Gold (hieroglyph)

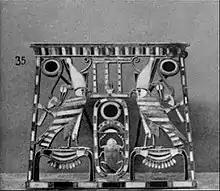
12th dynasty pectoral, featuring twice a combination of the Horus falcon with the gold hieroglyph

The meaning of this particular title has been disputed. One belief is that it represents the triumph of Horus over his uncle Seth, as the symbol for gold can be taken to mean that Horus was "superior to his foes". Gold also was strongly associated in the ancient Egyptian mind with eternity, so this may have been intended to convey the pharaoh's eternal Horus name.